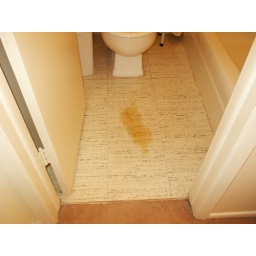
the nasty nasty brown water i found on my bathroom floor upon returning home last night.